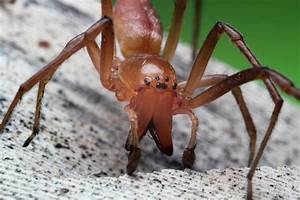
Label: spider